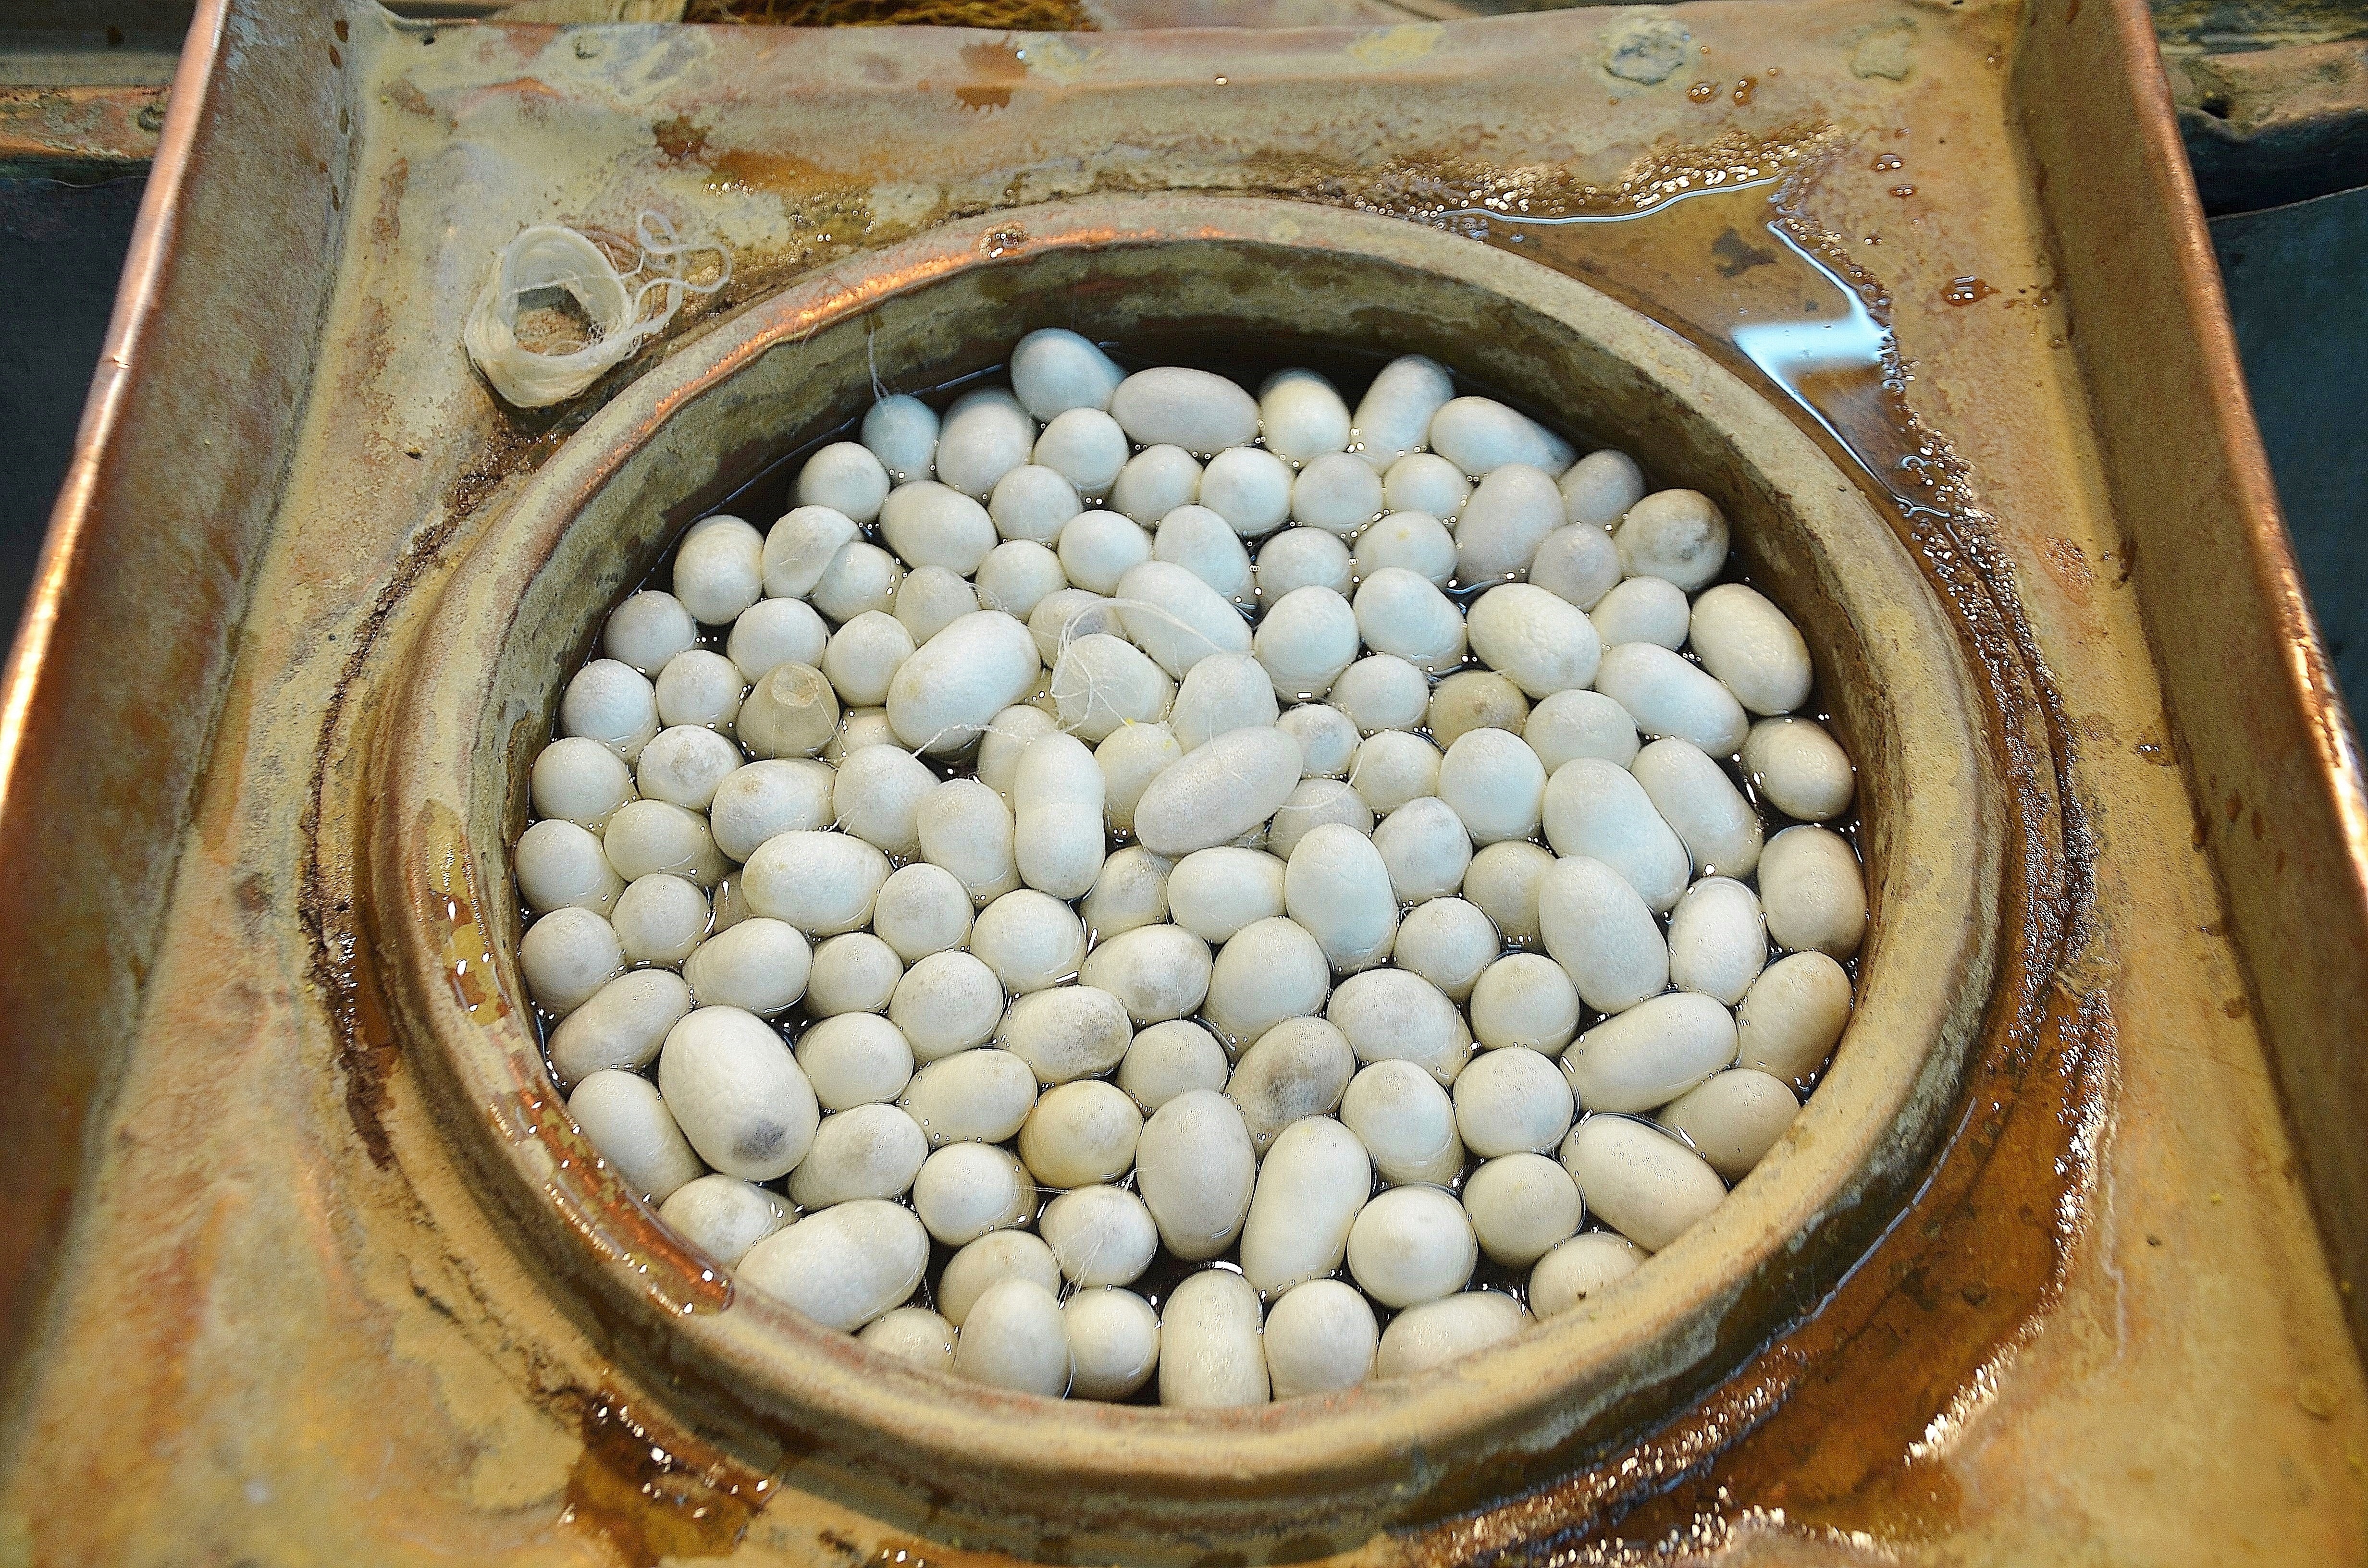
white, texture, dish, food, produce, crop, brown, agriculture, fiber, silk, sliced, cocoon, silkworm